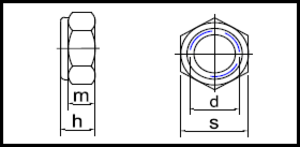
ISO 10511
ISO 10511
ISO 10511
ISO 10511 er en standard der beskriver mekaniske låseenheder, i dette tilfælde låse-møtrikker.